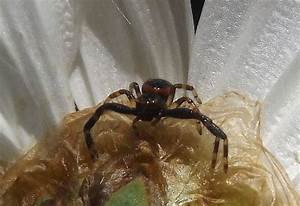
Label: ragno